Small satellite

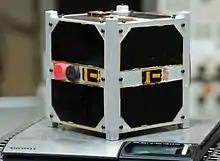
ESTCube-1 1U CubeSat

A small satellite, miniaturized satellite, or smallsat is a satellite of low mass and size, usually under . While all such satellites can be referred to as "small", different classifications are used to categorize them based on mass. Satellites can be built small to reduce the large economic cost of launch vehicles and the costs associated with construction. Miniature satellites, especially in large numbers, may be more useful than fewer, larger ones for some purposes – for example, gathering of scientific data and radio relay. Technical challenges in the construction of small satellites may include the lack of sufficient power storage or of room for a propulsion system.